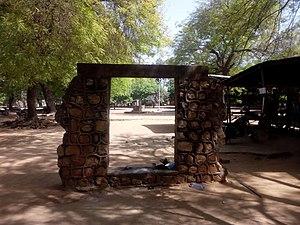
Vue de face entrée de la prison de Ségbana en 2018. Ségbana est une ville située au nord-est du Bénin, chef-lieu de la commune du même nom, dans le département de l'Alibori
L'Alibori est un département situé au nord-est du Bénin. Il est limitrophe du Burkina Faso, du Niger et du Nigeria, ainsi que des départements béninois de l'Atacora à l'ouest et du Borgou au sud, dont il a été détaché en 1999 pour devenir un département à part entière.
Ségbana est une ville située au nord-est du Bénin, chef-lieu de la commune du même nom, dans le département de l'Alibori, à la frontière avec le Nigeria.